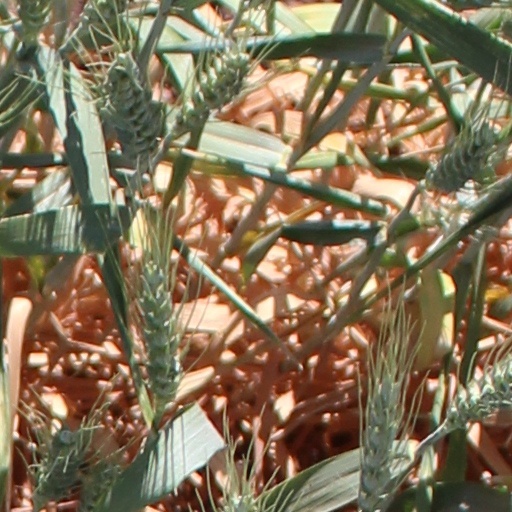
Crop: wheat